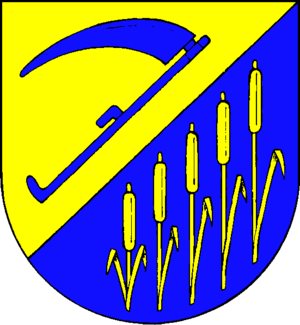
Wees est une municipalité allemande située dans le land du Schleswig-Holstein et dans l'arrondissement de Schleswig-Flensbourg. En 2015, sa population est de 2 350 habitants.